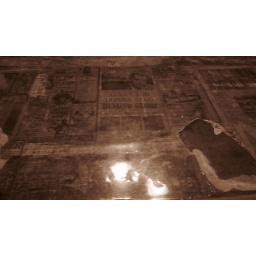
the bar itself had old newspapers that were found in the attic of the origional building that dates back to 1893.